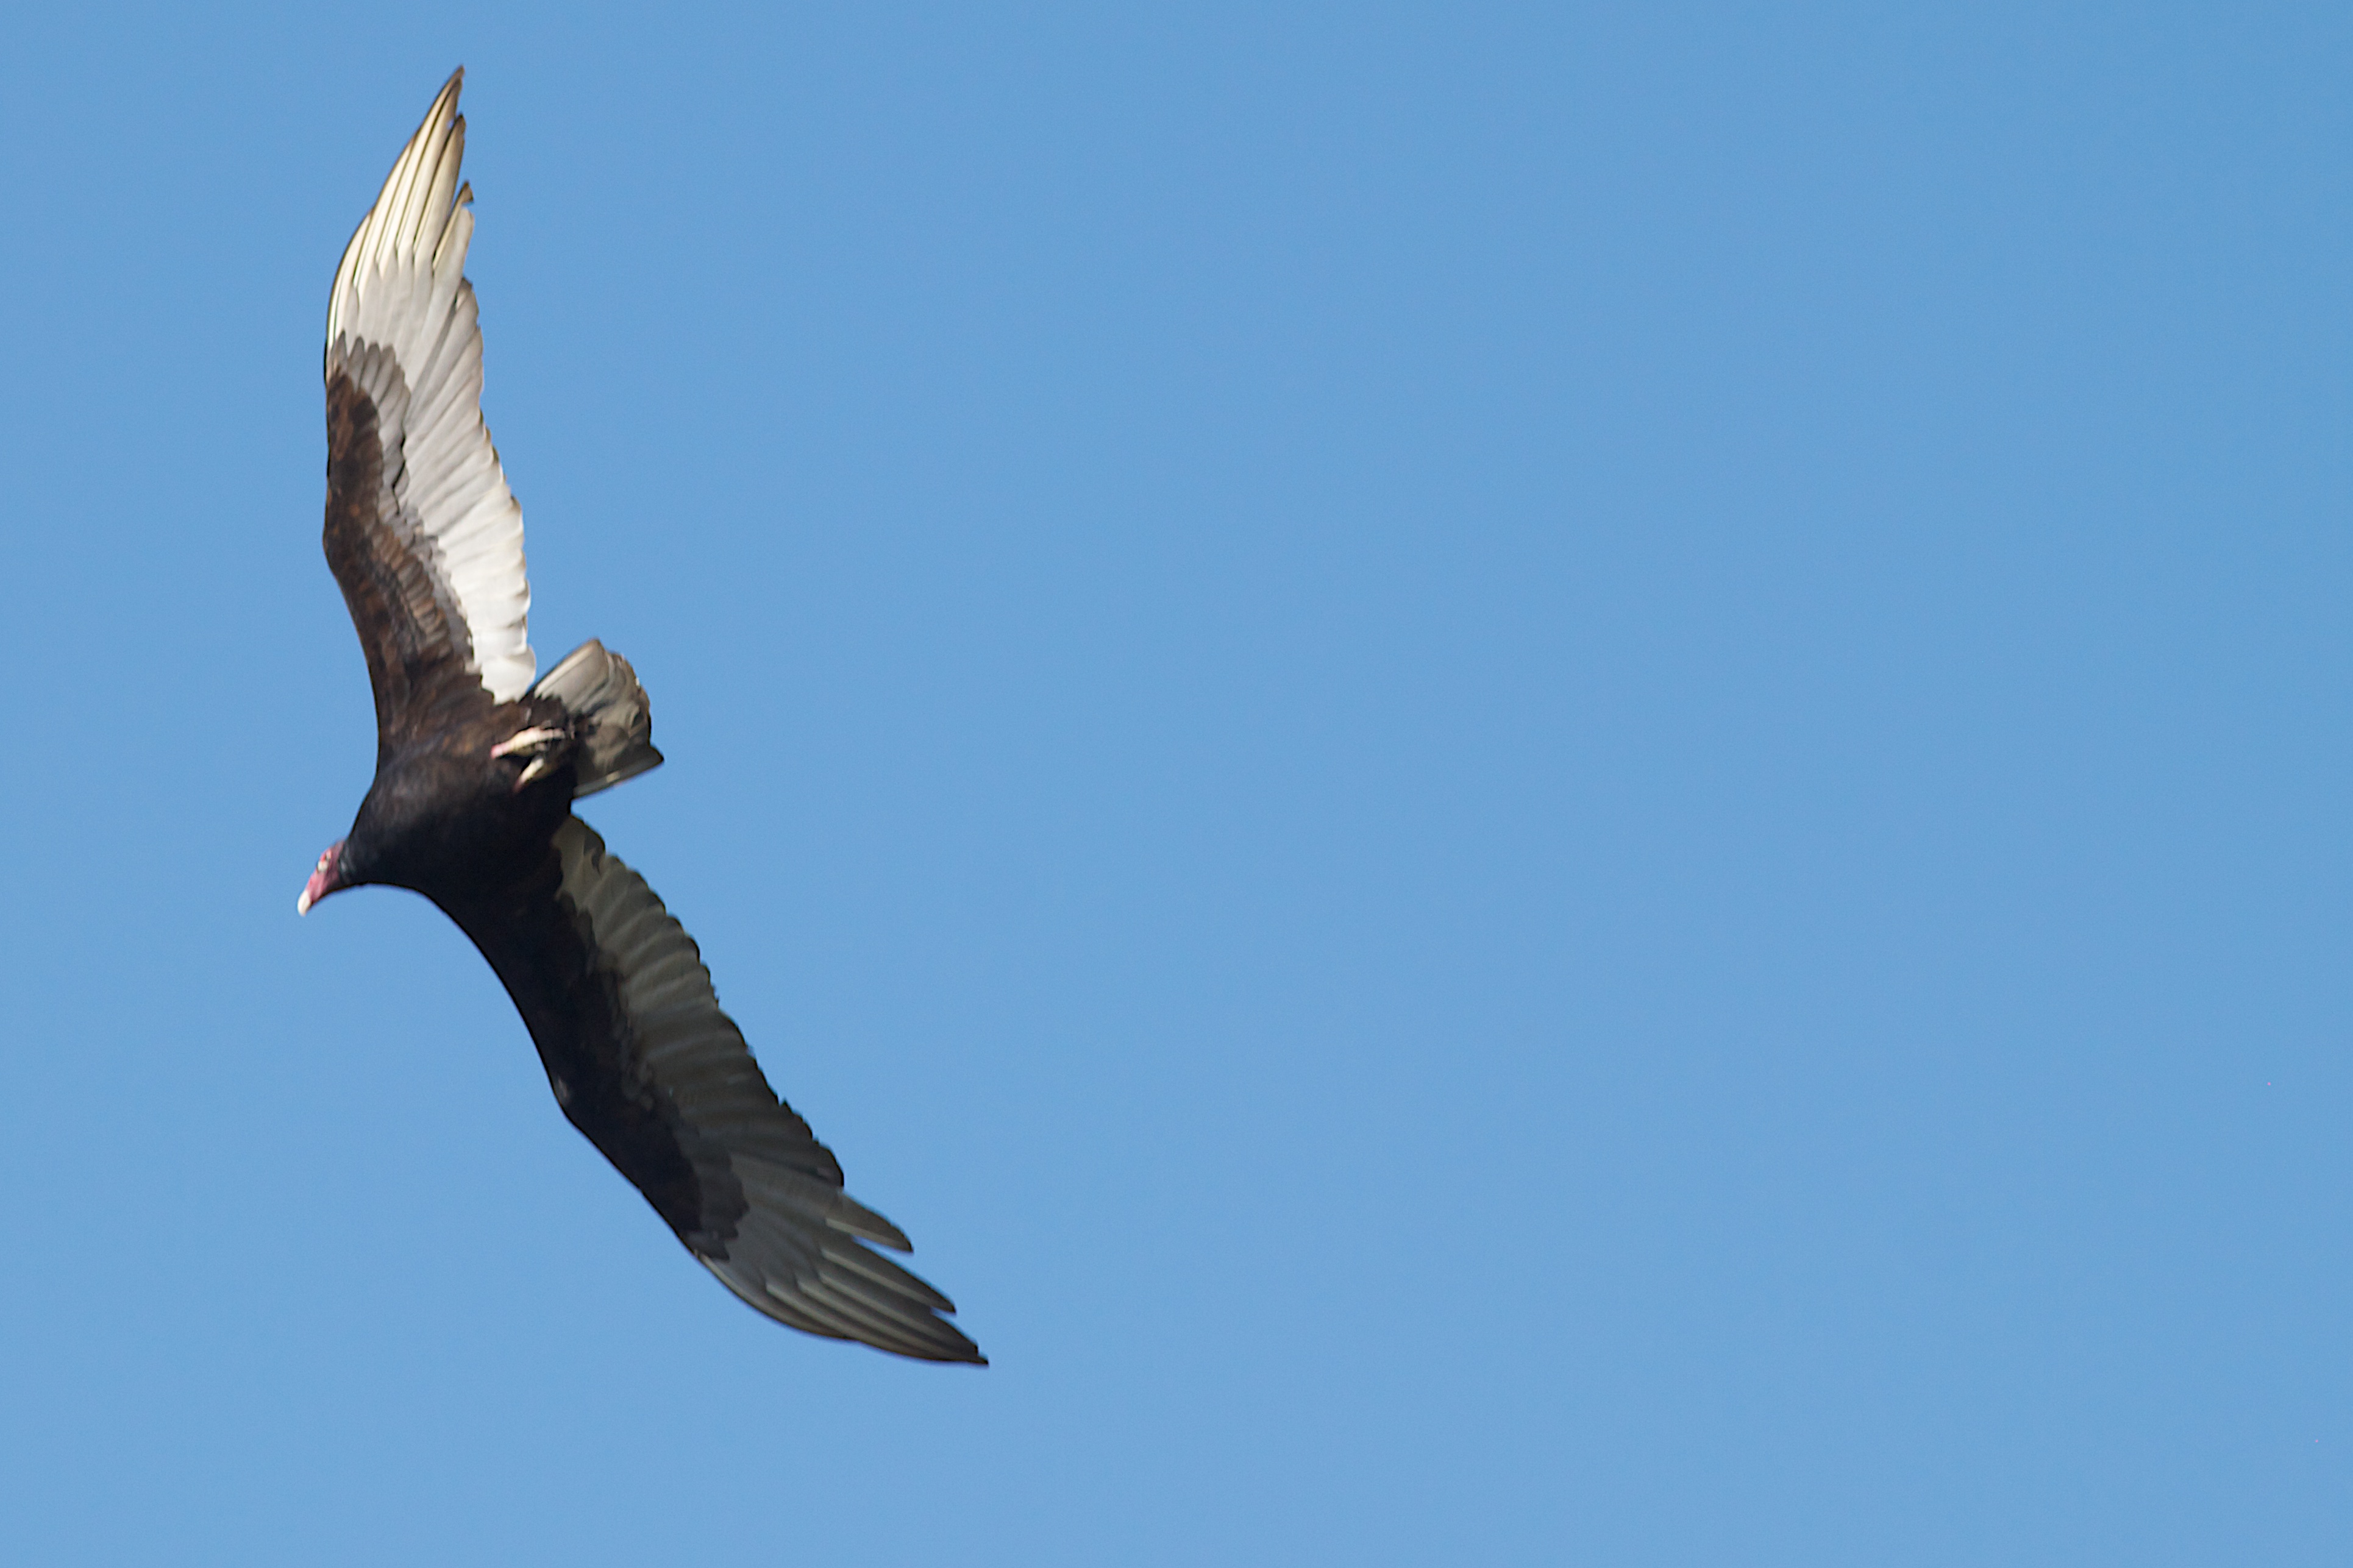
bird, wing, seabird, gull, flight, eagle, hawk, bird of prey, vertebrate, vulture, odyssey, buzzard, accipitriformes